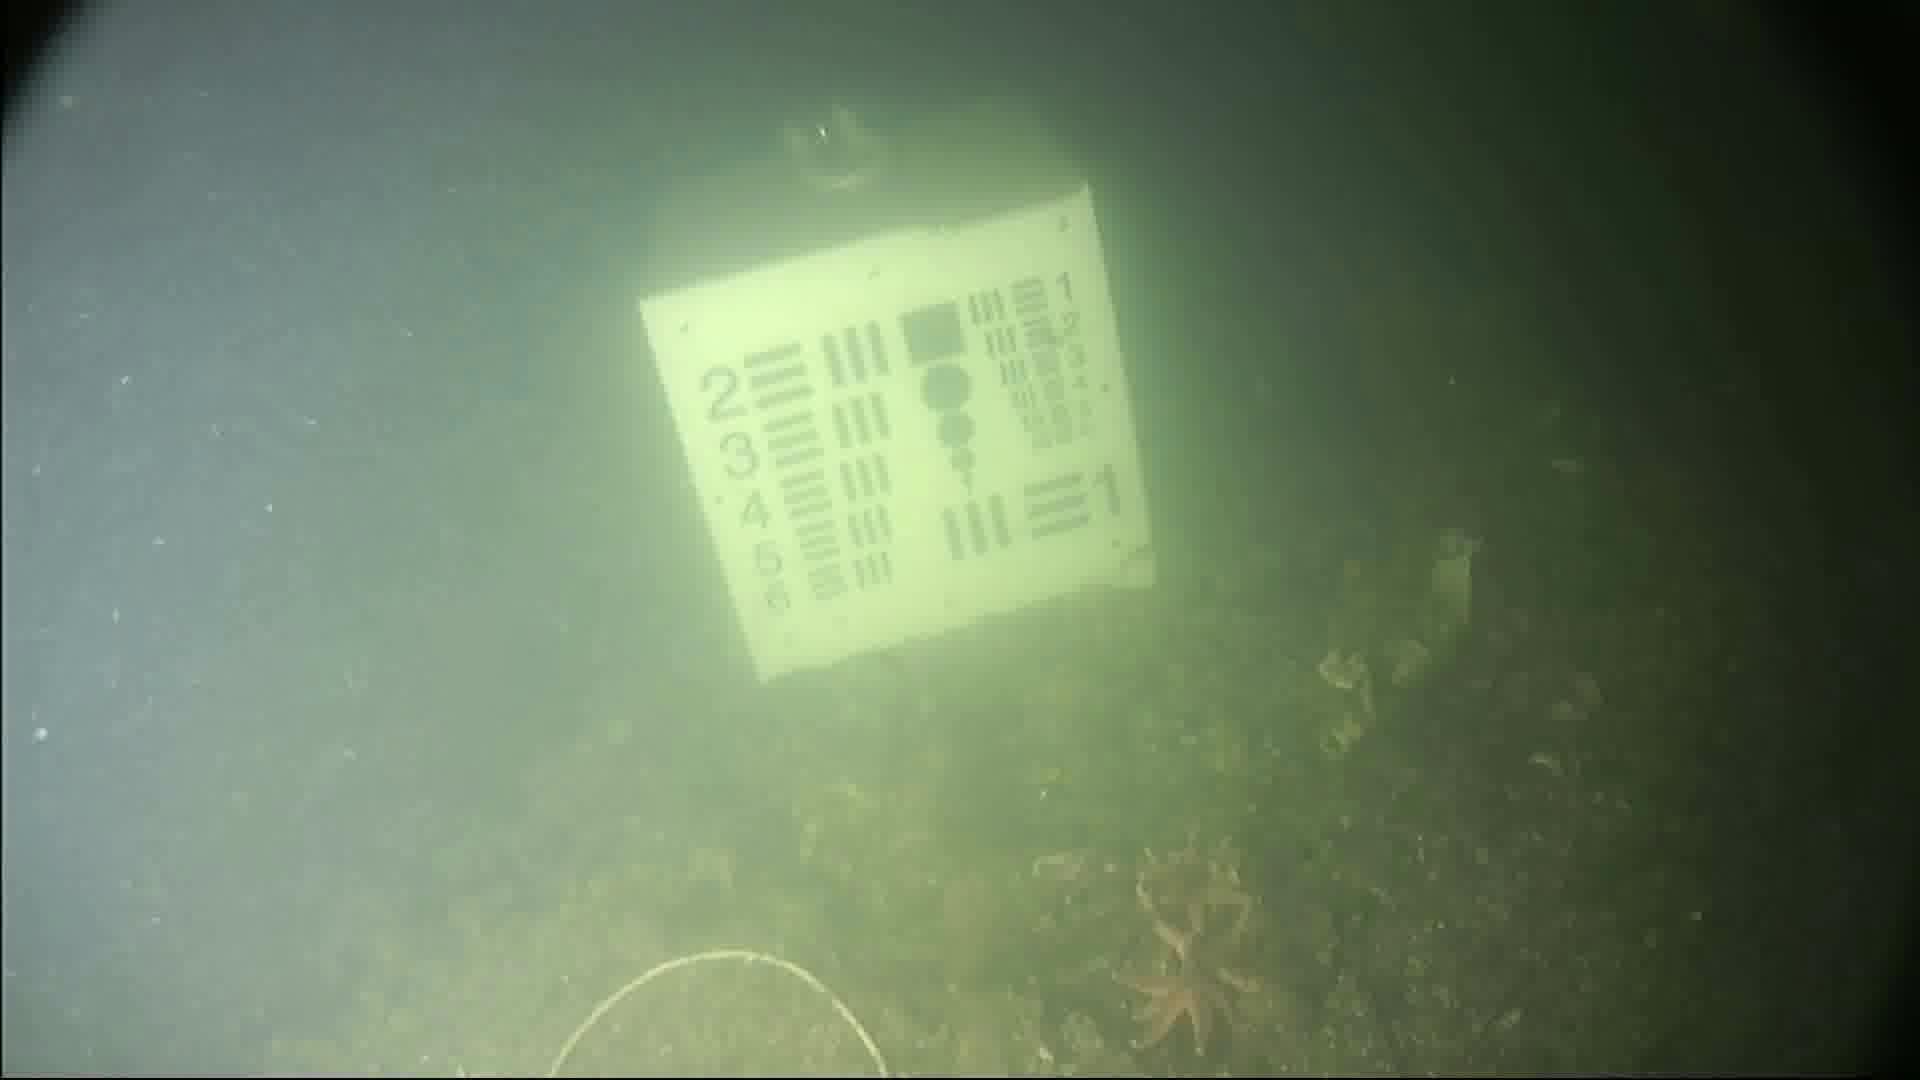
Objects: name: starfish